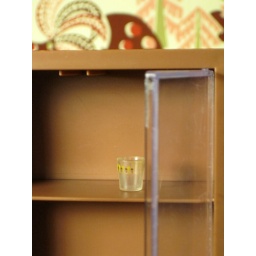
glass in tall cabinet